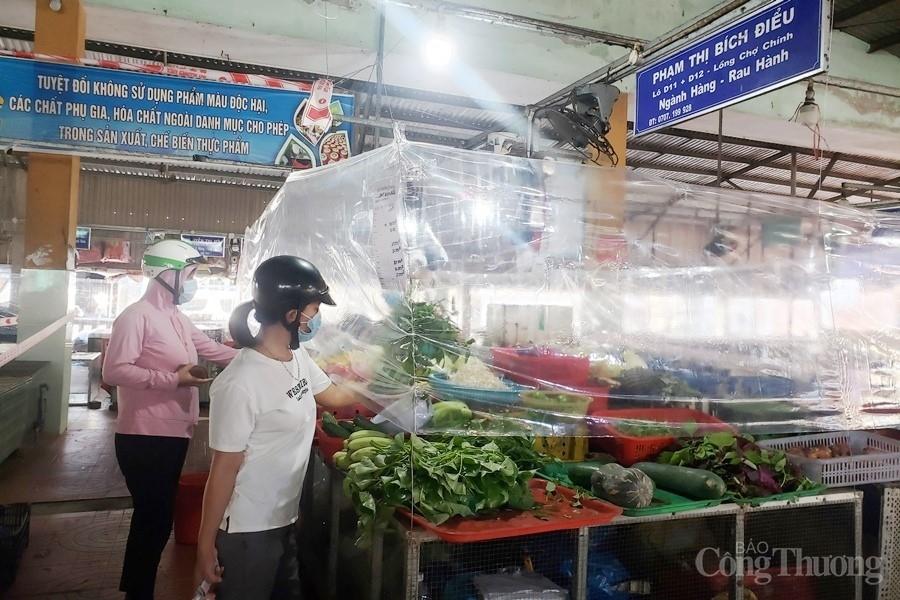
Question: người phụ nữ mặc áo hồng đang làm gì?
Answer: đang lựa rau củ quả